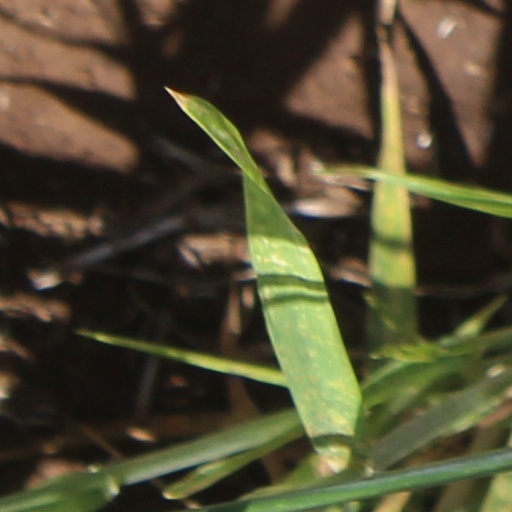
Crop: wheat